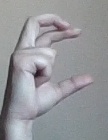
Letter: thal